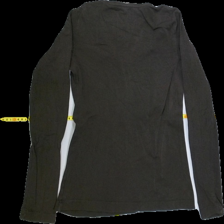
View: back
Type: Blouse
Category: Ladies
Brand: Logg (H&M)
Colors: Brown
Material: 90%cotton 10%elastane
Cut: Regular, V-collar
Size: M
Season: Autumn
Stains: Major
Price range: <50
Recommended usage: Export